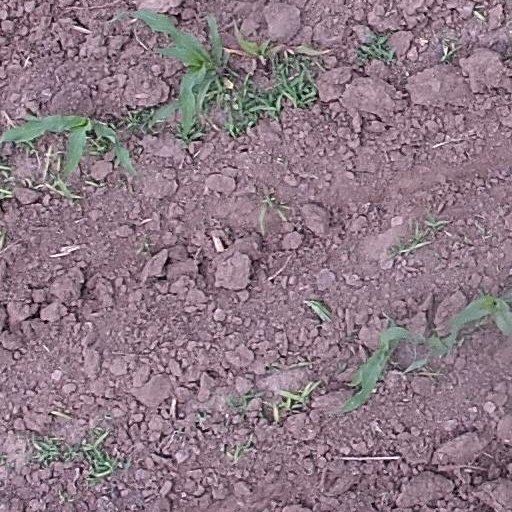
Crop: maize; corn